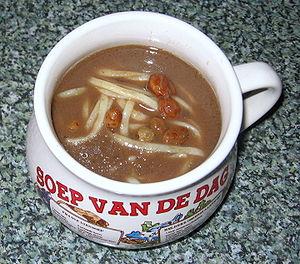
La cuisine polonaise, [pɔlska 'kuxɲa] est un style de cuisine et de préparation des aliments très populaire en Pologne. La cuisine polonaise a évolué au cours des siècles pour devenir très éclectique en raison de l'histoire de la Pologne. Cette cuisine présente de nombreuses similitudes avec d'autres pays slaves, en particulier les cuisines tchèque et slovaque.